Dordoy Bazaar

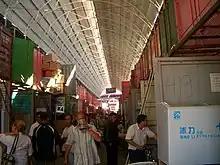
Brisk trade in Bishkek's Dordoy Bazaar

Two large plazas near the northern and southern ends of the market are connected by frequent minibus service with central Bishkek. From the northern plaza, minibuses also run to various points throughout Chüy Region, including Sokuluk, Kant, Tokmok, and Korday border crossing (on the Kazakhstan border). For the convenience of the "shuttle traders", charter buses run from Dordoy to several major cities in Kazakhstan and in Russia's Urals and Western Siberia.